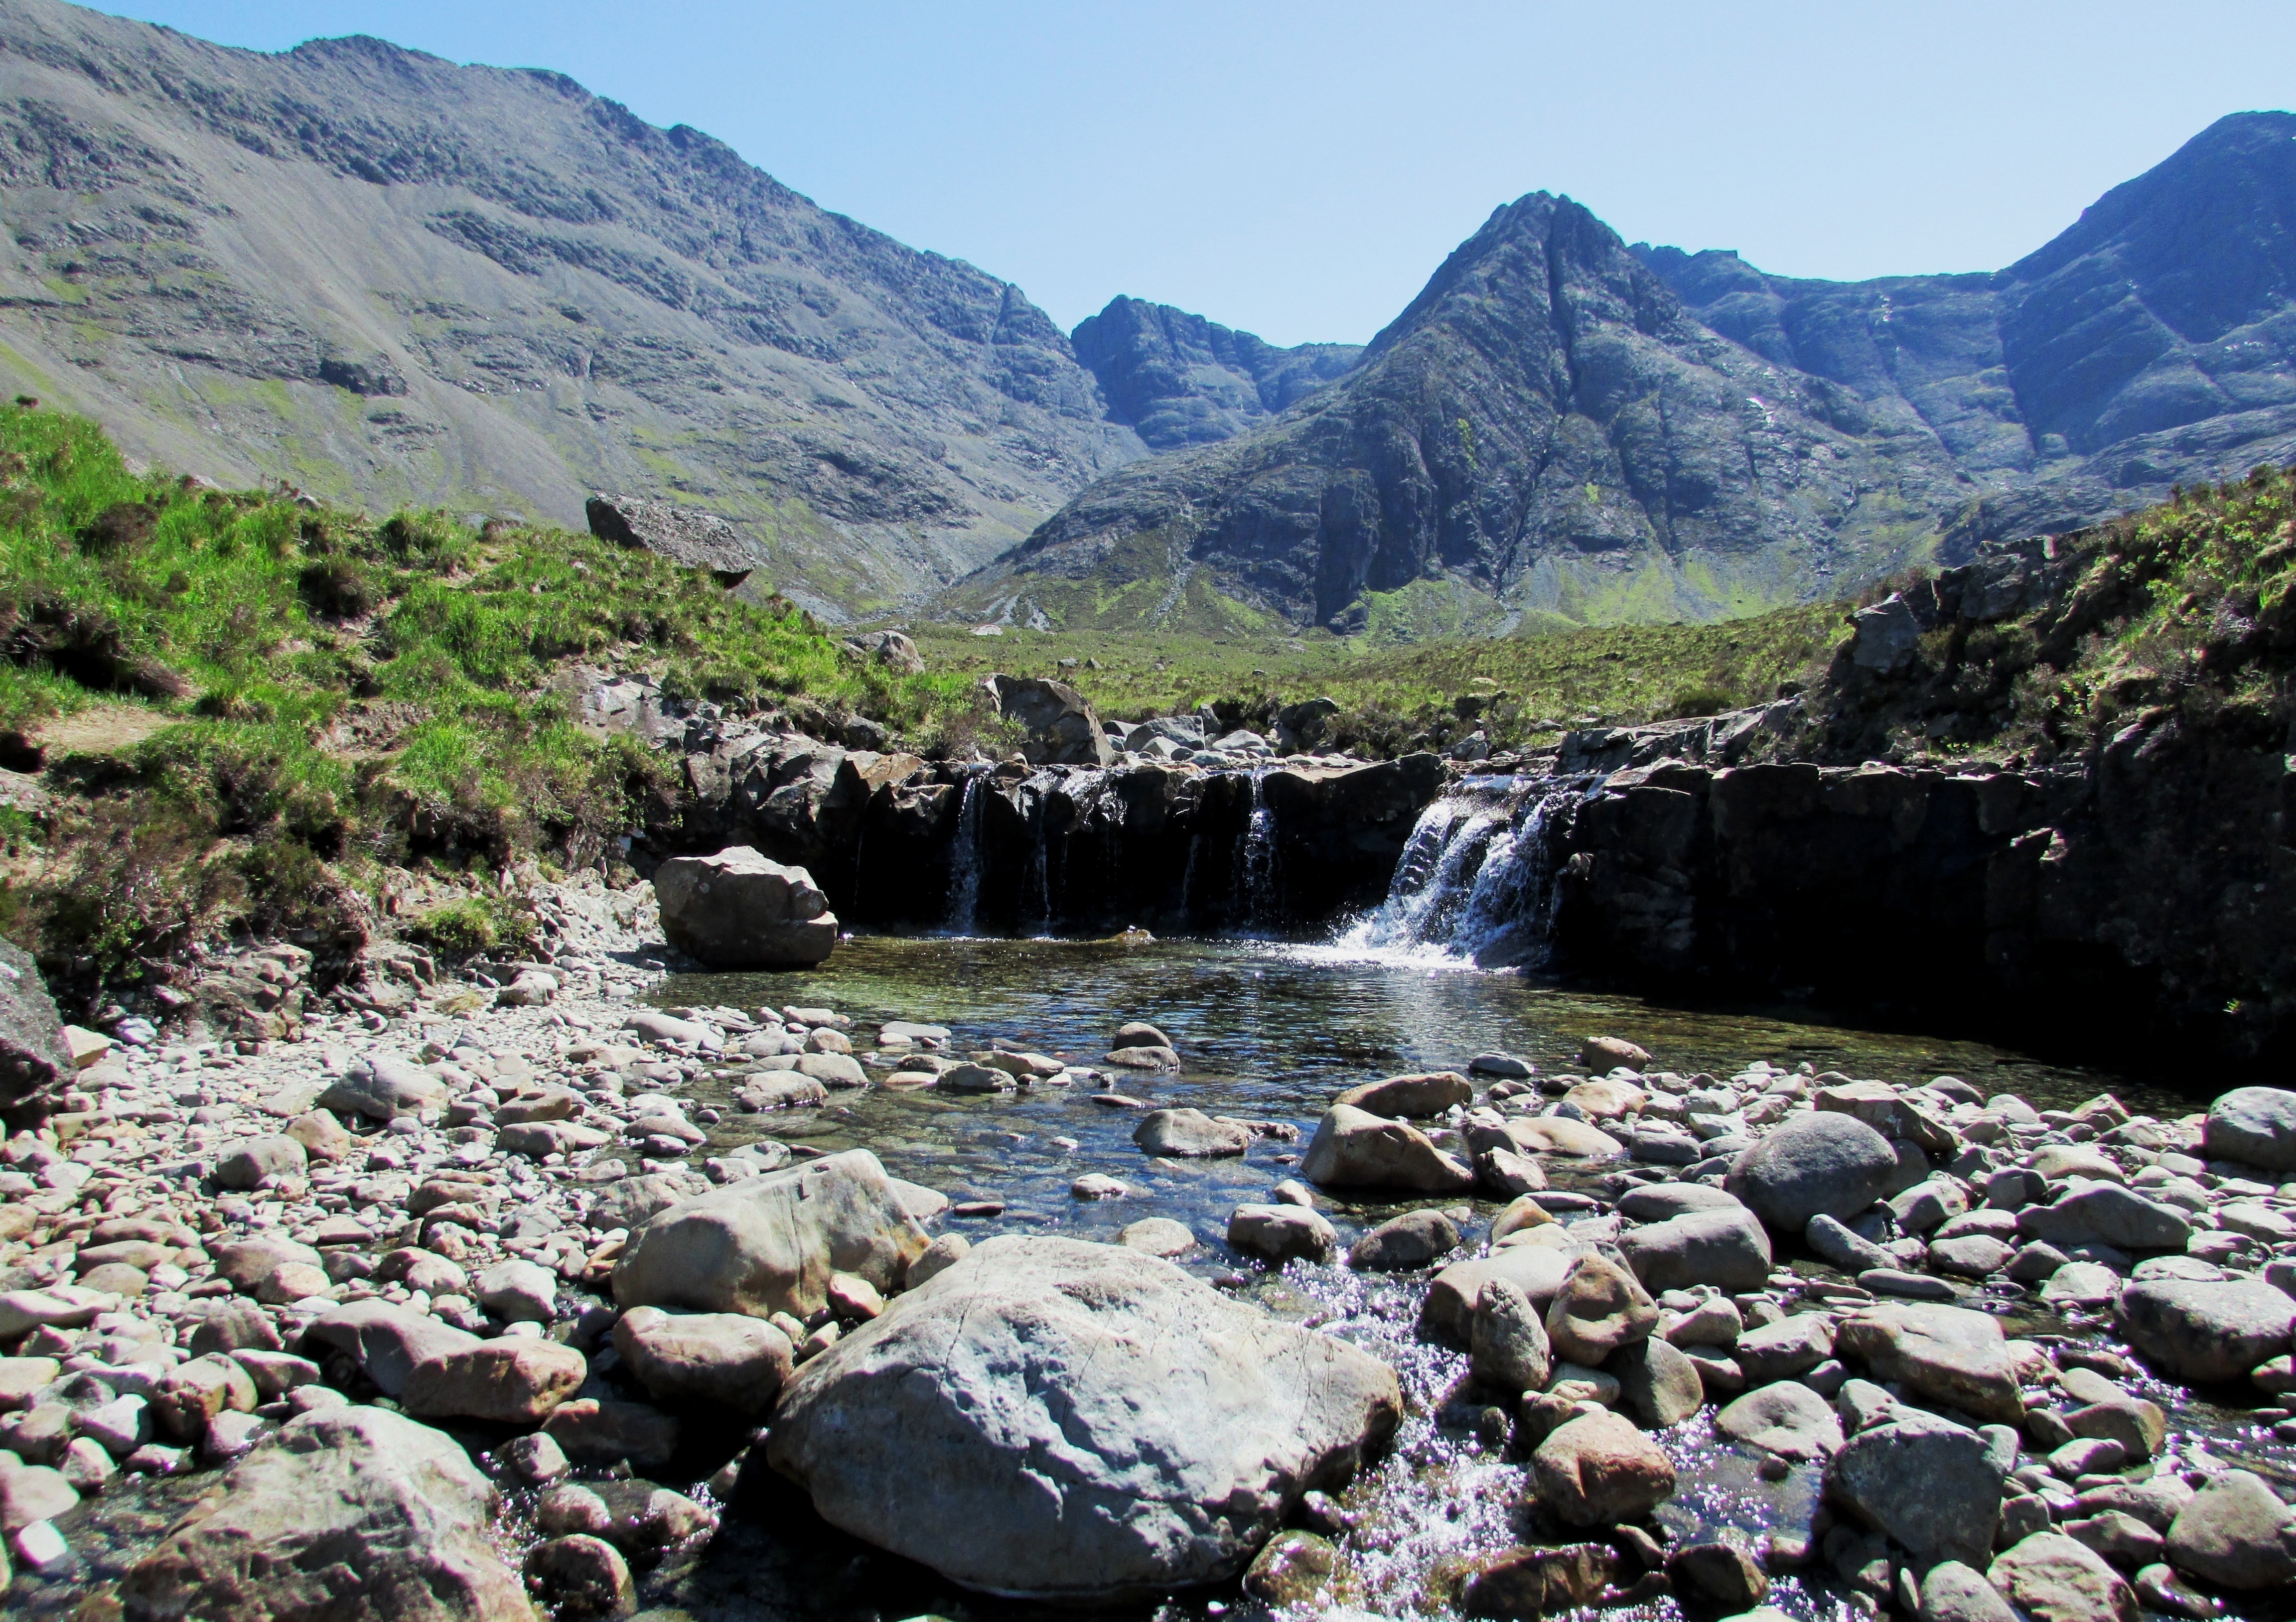
landscape, rock, wilderness, walking, mountain, hiking, lake, adventure, river, valley, mountain range, stream, black, geology, backpacking, plateau, scotland, scottish, water feature, highlands, cuillin, wadi, landform, isle of skye, fairy pools, geographical feature, mountainous landforms